Passerine

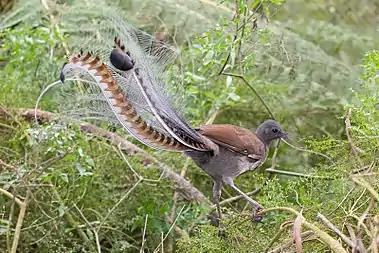
Male superb lyrebird ("Menura novaehollandiae"): This unique songbird shows strong sexual dimorphism, with a peculiarly apomorphic display of plumage in males.

Perching bird osteology, especially of the limb bones, is rather diagnostic. However, the early fossil record is poor because passerines are relatively small, and their delicate bones do not preserve well. Queensland Museum specimens F20688 (carpometacarpus) and F24685 (tibiotarsus) from Murgon, Queensland, are fossil bone fragments initially assigned to Passeriformes. However, the material is too fragmentary and their affinities have been questioned. Several more recent fossils from the Oligocene of Europe, such as "Wieslochia", "Jamna", "Resoviaornis," and "Crosnoornis", are more complete and definitely represent early passeriforms, and have been found to belong to a variety of modern and extinct lineages.